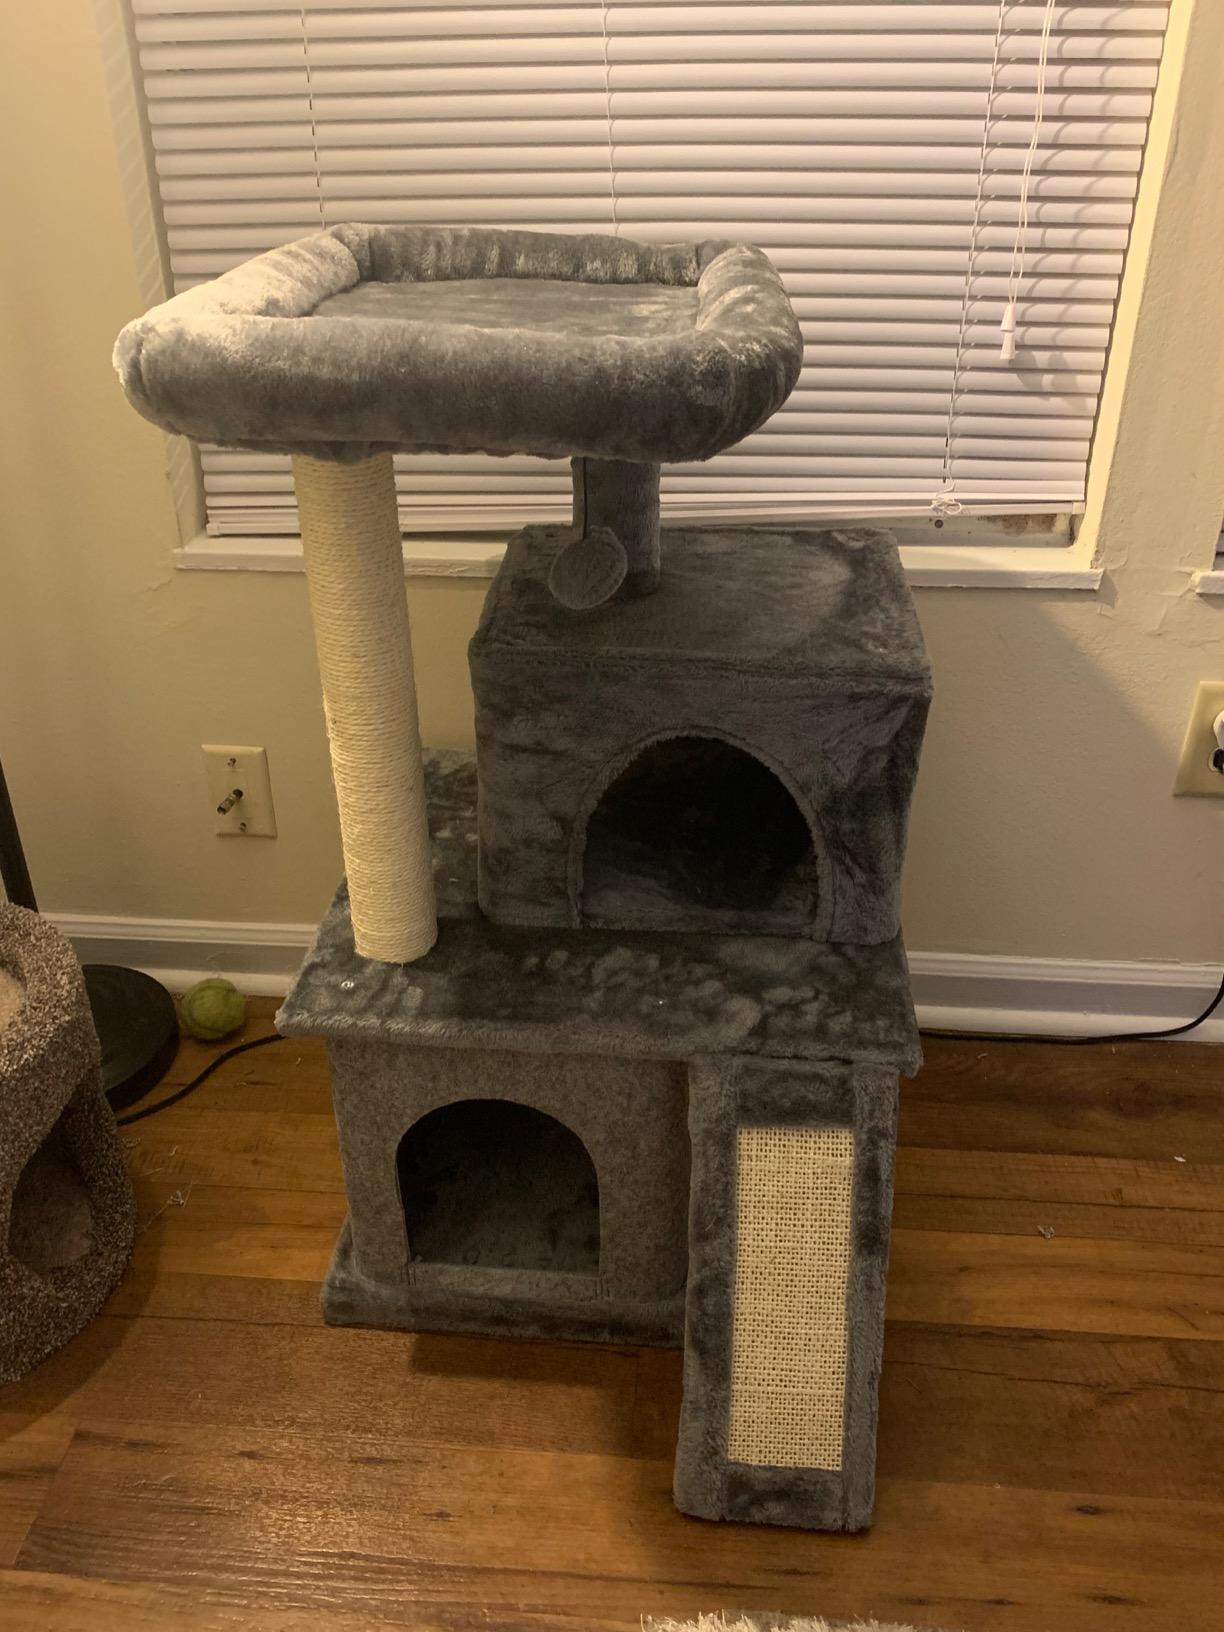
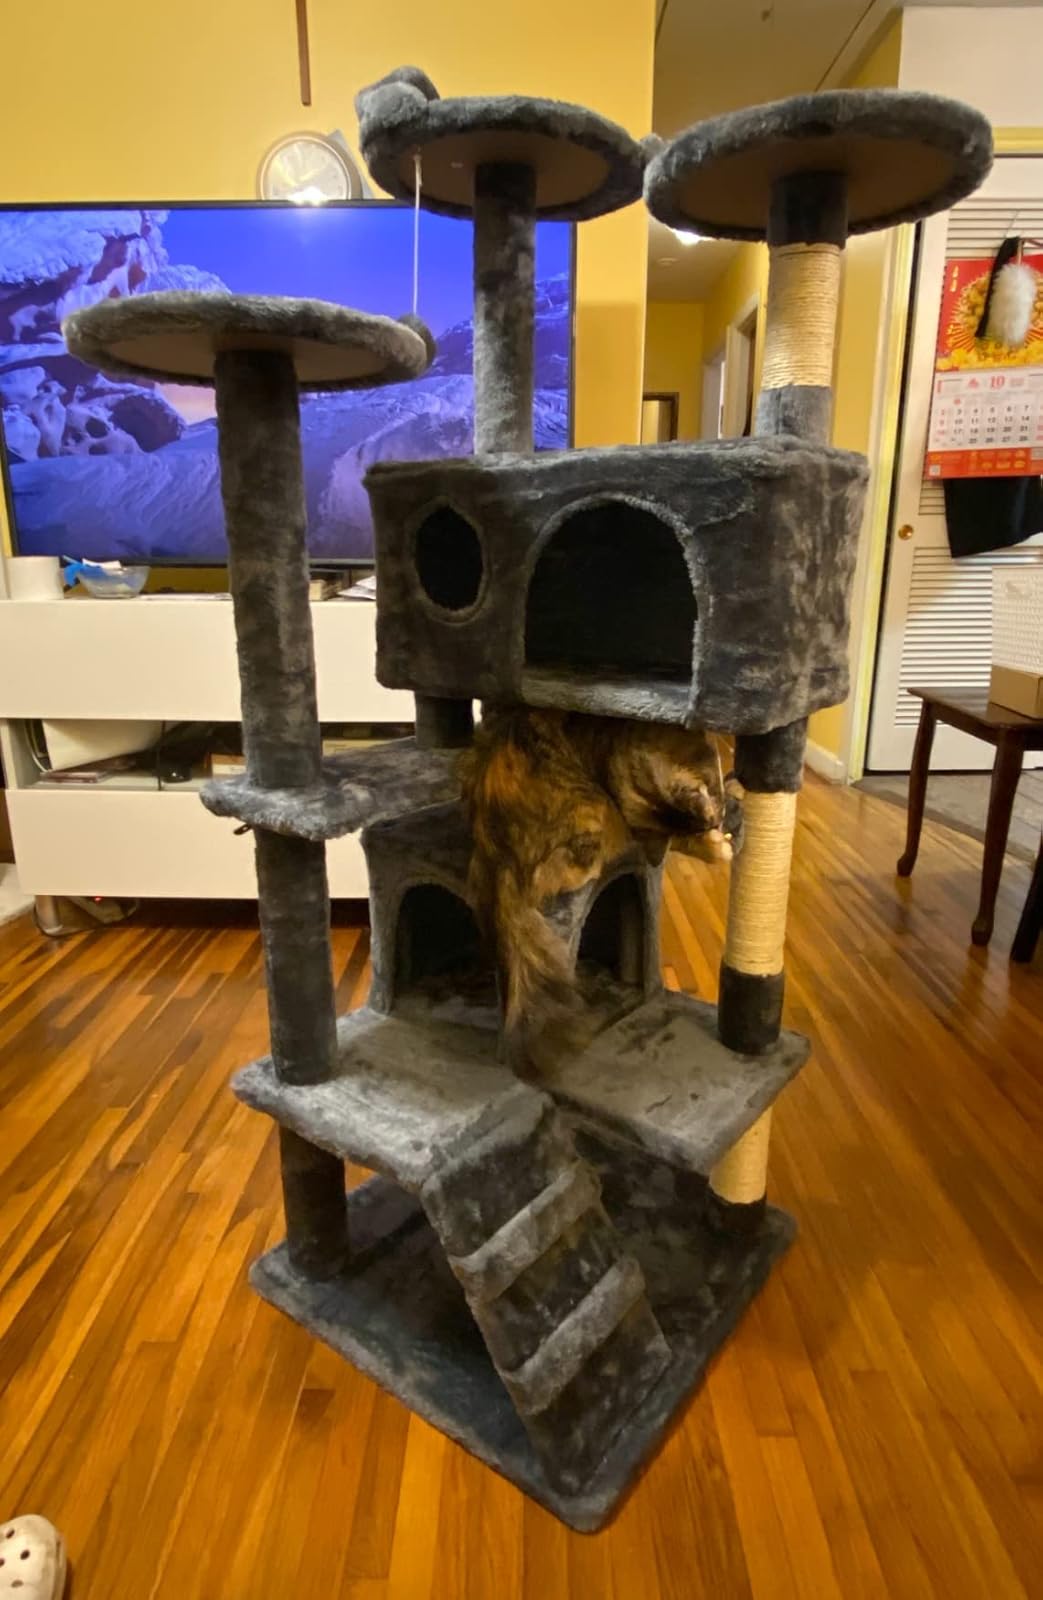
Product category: items_cat tree
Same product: no